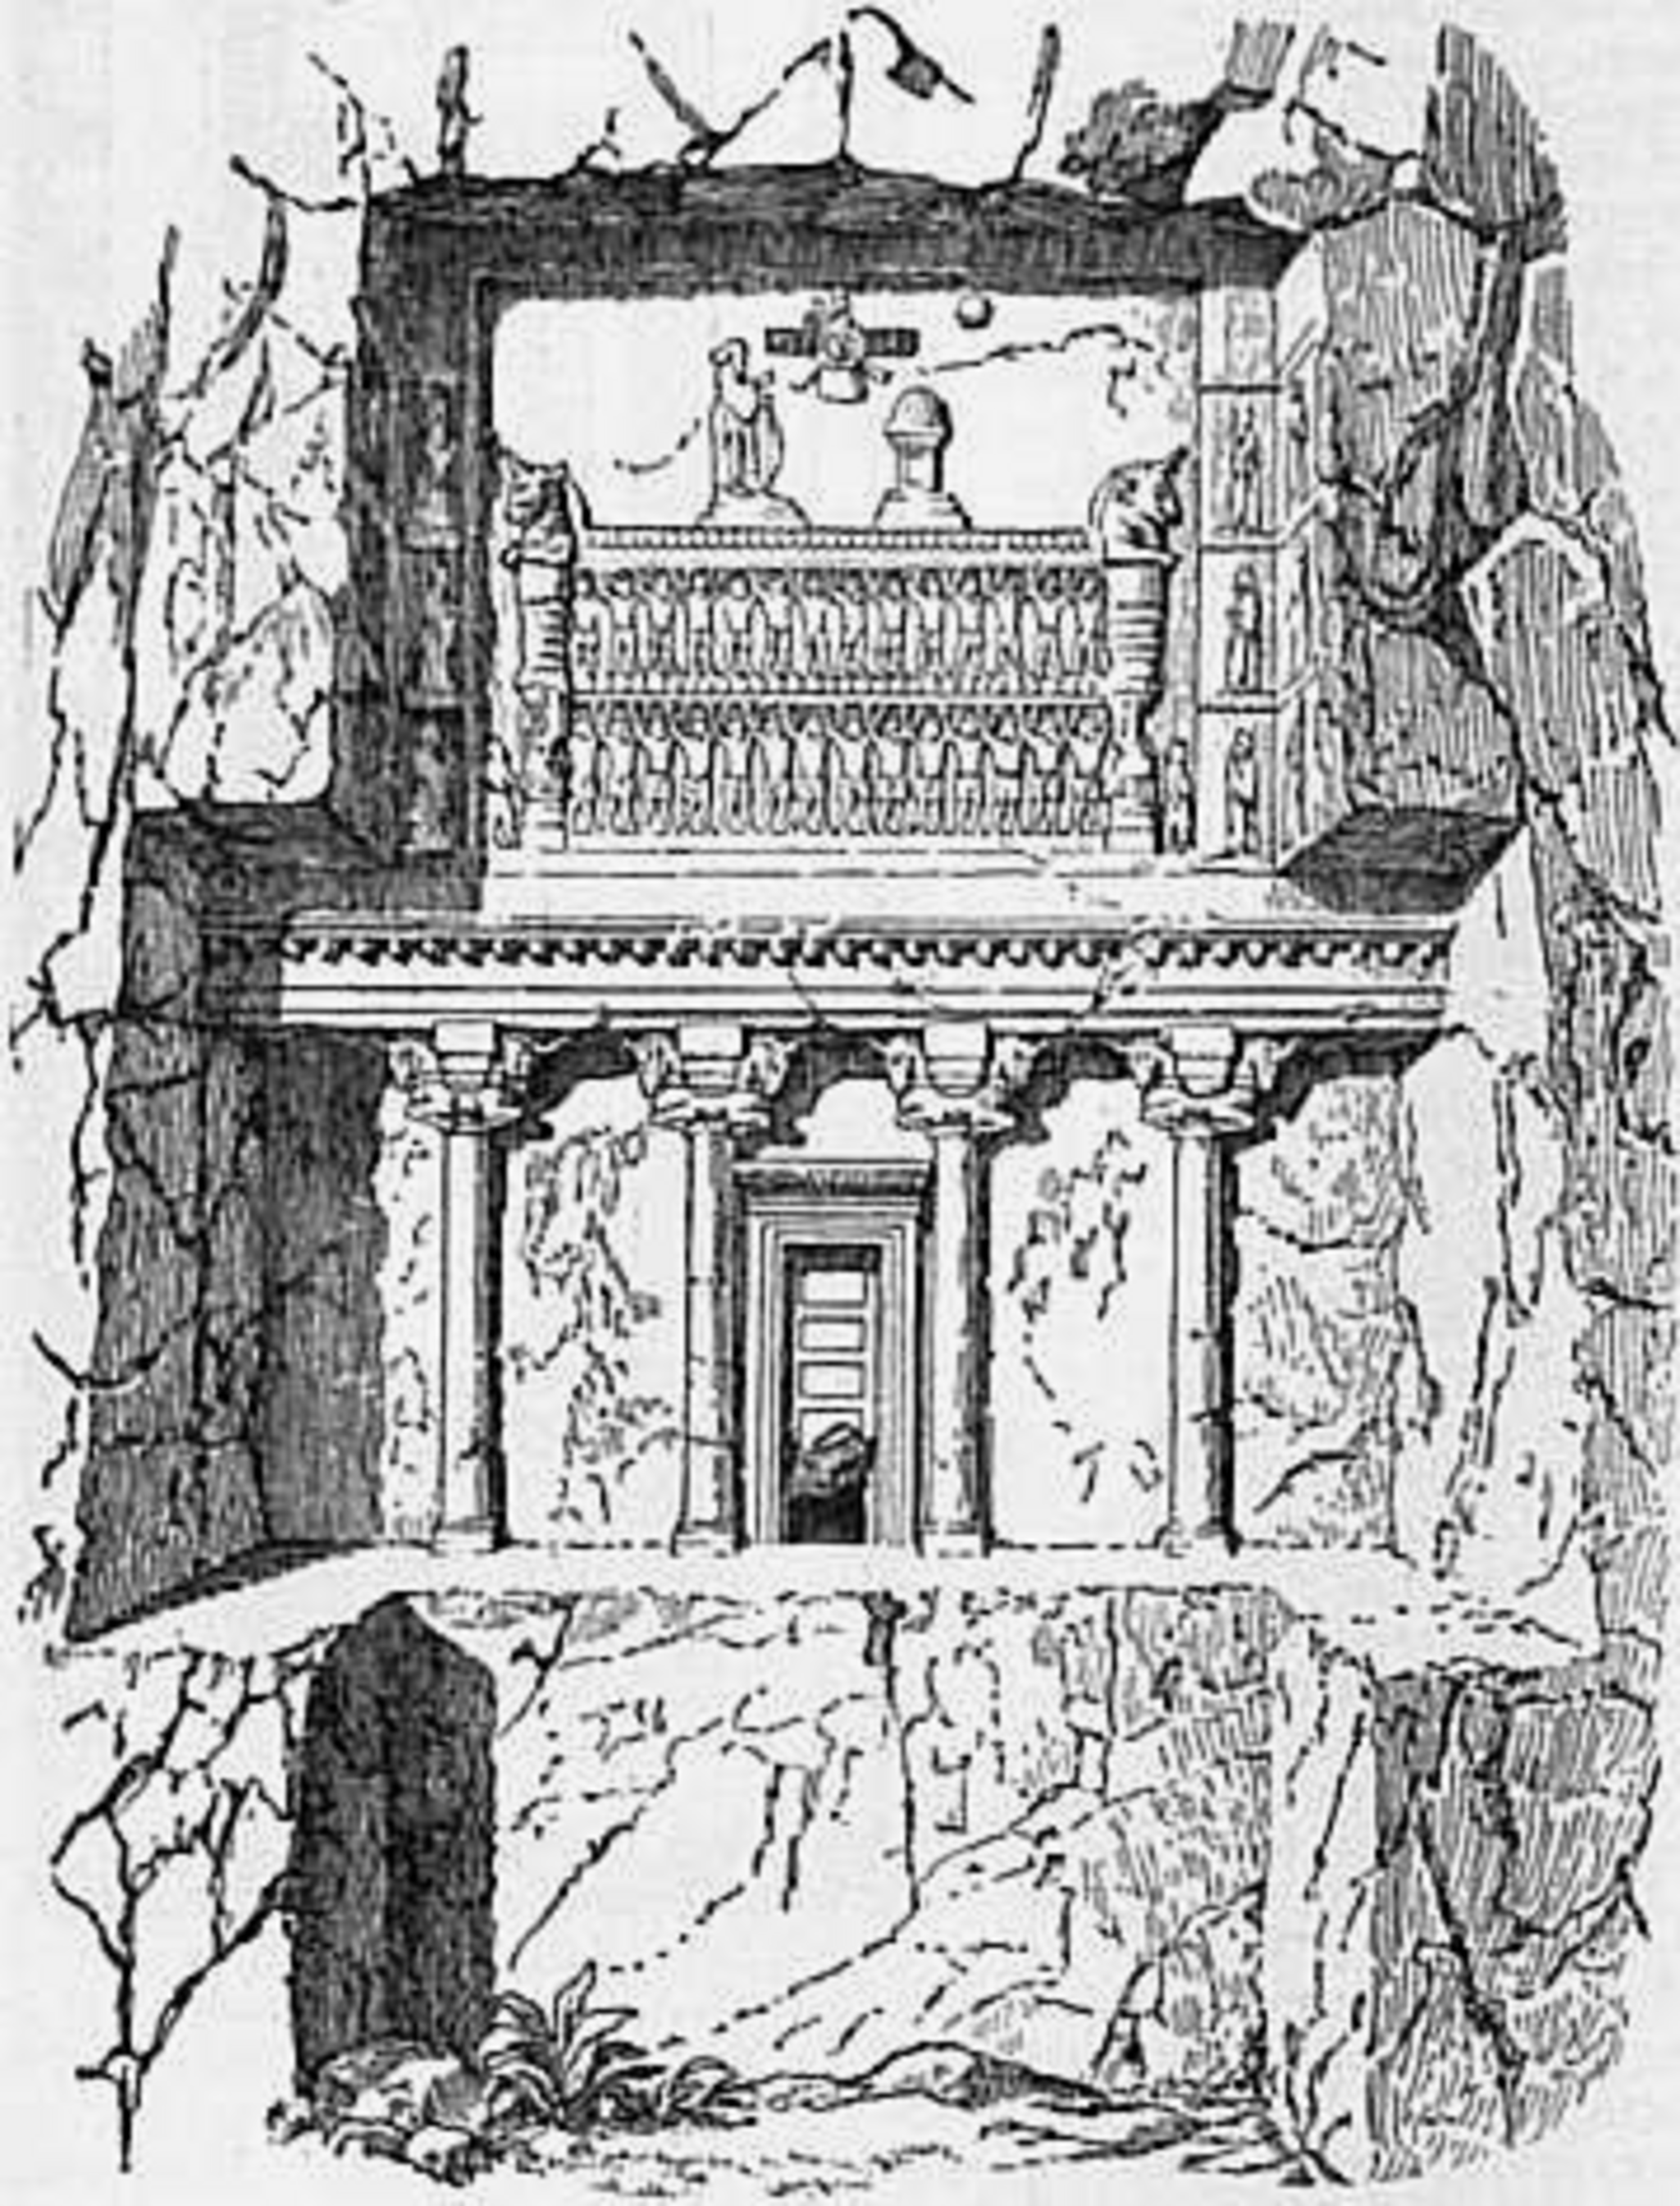
Title: 1911 Britannica-Architecture-Tomb of Darius
Description: The Tomb of Darius , cut in the cliff at Nakshi Rustam , near Persepolis . Illustration from 1911 Encyclopædia Britannica, article Architecture
Date: 2012-12-02 22:17:08
Categories: PD Britannica, Images from Encyclopædia Britannica, Architecture images from Encyclopædia Britannica, Images from the 1911 Encyclopædia Britannica, volume 2, Tomb of Darius I in art